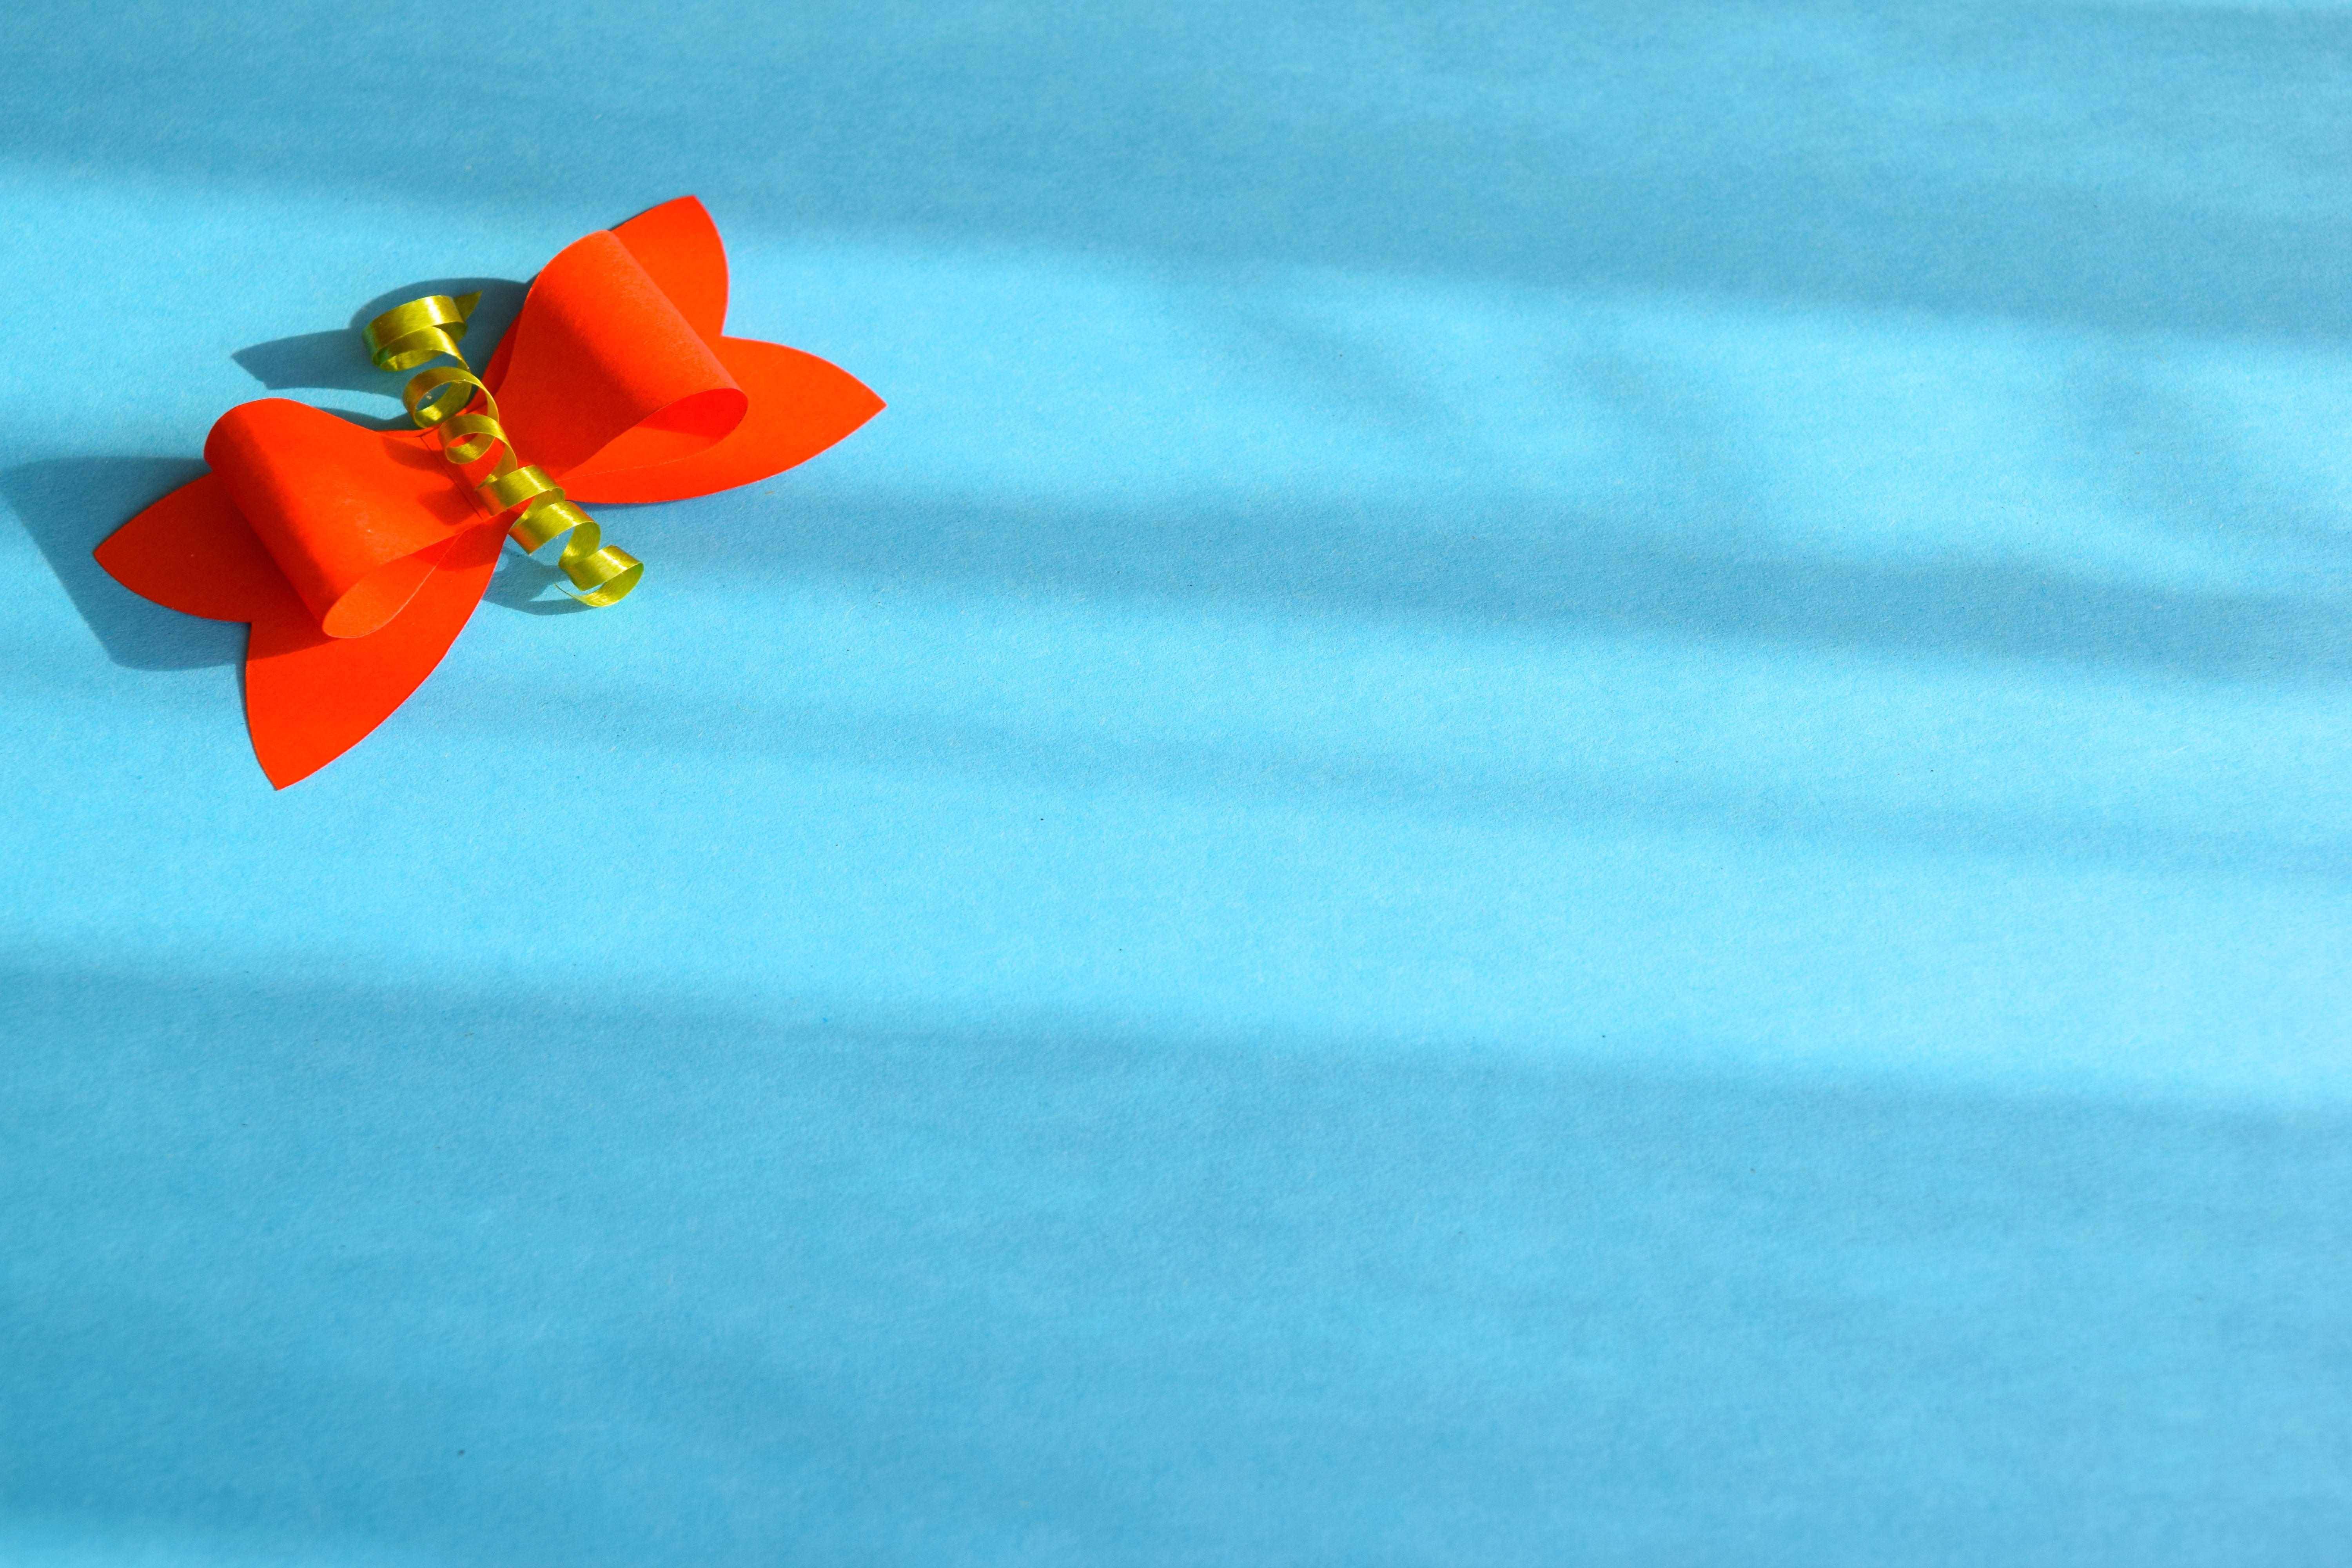
plant, flower, petal, decoration, red, color, blue, loop, macro photography, gift loop, paper decoration